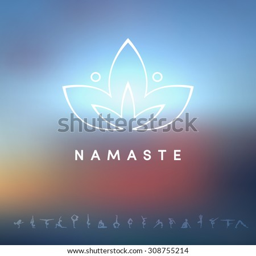
vector illustration of logo for a yoga studio